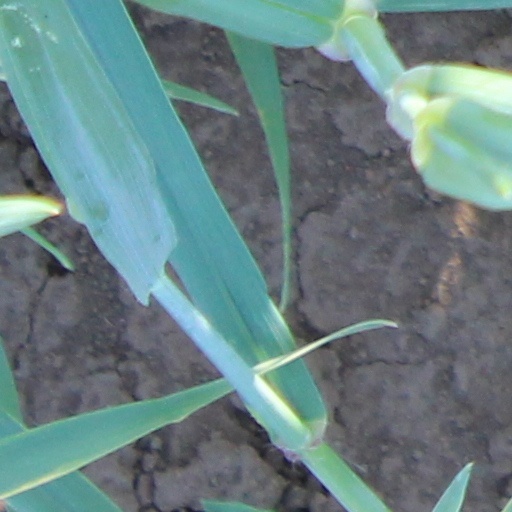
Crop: wheat